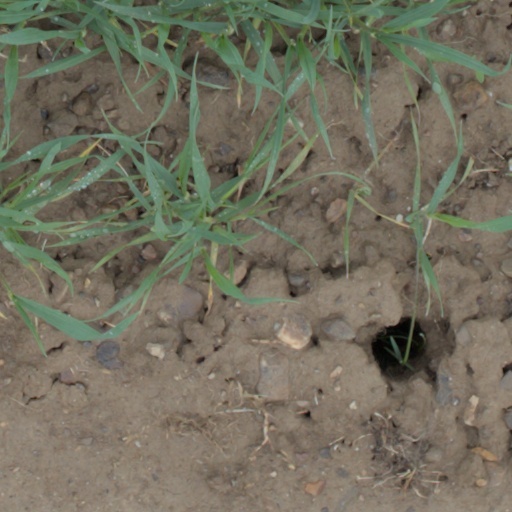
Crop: wheat